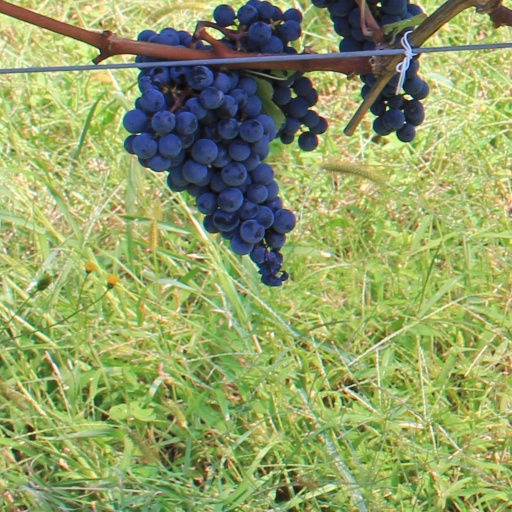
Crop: grape